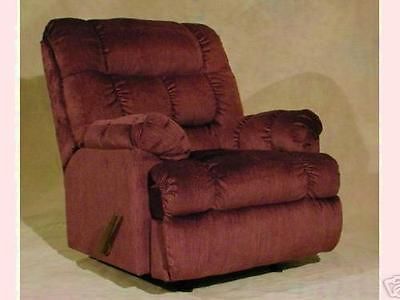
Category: chair